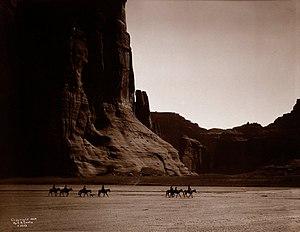
Le cañon de Chelly - Navaho, 1904